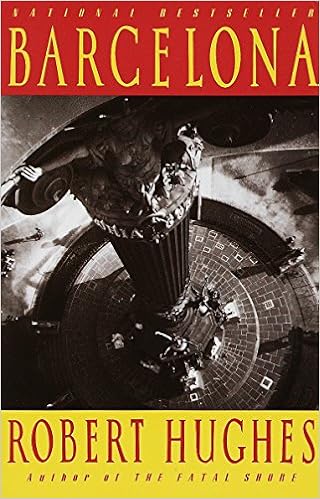
Barcelona
Category: Books
From Publishers Weekly Hughes's historical-cultural treatise on the Catalonian capital sparkles on the topic of architecture. Photos. Copyright 1993 Reed Business Information, Inc. Review "Confirms . . . Mr. Hughes's authority as a first-rate chronicler and historian. The book is destined to become, like Forster's Alexandria and Mary McCarthy's Venice Observed , a classic." — The New York Times Book Review "Authoritative, carefully researched, and full of insights into the city's great heritage . . . his judgments are full of tolerant and good-humored fascination. . . . There is no single volume in either Catalan or Spanish that approaches this book in scope or detail...a superb achievement and a great pleasure to read." — The Washington Post Book World "Brilliant...an extraordinary book that combines history, criticism of the arts and architecture, and a profound sympathy for the moral essence of a people." — Newsday From the Publisher "An extraordinary book that combines history, criticism of the arts and architecture, and a profound sympathy for the moral essence of a people."--Newsday From the Inside Flap Barcelona is Robert Hughes's monumentally informed and irresistibly opinionated guide to the most un-Spanish city in Spain. Hughes scrolls through Barcelona's often violent history; tells the stories of its kings, poets, magnates, and revolutionaries; and ushers readers through municipal landmarks that range from Antoni Gaudi's sublimely surreal cathedral to a postmodern restaurant with a glass-walled urinal. The result is a work filled with the attributes of Barcelona itself: proportion, humor, and seny -- the Catalan word for triumphant common sense. From the Back Cover Barcelona is Robert Hughes's monumentally informed and irresistibly opinionated guide to the most un-Spanish city in Spain. Hughes scrolls through Barcelona's often violent history; tells the stories of its kings, poets, magnates, and revolutionaries; and ushers readers through municipal landmarks that range from Antoni Gaudi's sublimely surreal cathedral to a postmodern restaurant with a glass-walled urinal. The result is a work filled with the attributes of Barcelona itself: proportion, humor, and "seny -- the Catalan word for triumphant common sense. About the Author Robert Hughes was born in Australia in 1938. In 1970 he moved to the United States to become chief art critic for Time, a position he held until 2001. His books include The Shock of the New, The Fatal Shore, Nothing if Not Critical, The Culture of Complaint, Barcelona, Goya, Things I Didn’t Know, and Rome . He is a New York Public Library Literary Lion, and was the recipient of a number of literary awards and prizes, including two Frank Jewett-Mather Awards. He is widely held as the most respected art critic of our time.
Features: A monumentally informed and irresistibly opinionated guide to the most un-Spanish city in Spain, from the bestselling author of | The Fatal Shore | . In these pages, Robert Hughes scrolls through Barcelona's often violent history; tells the stories of its kings, poets, magnates, and revolutionaries; and ushers readers through municipal landmarks that range from Antoni Gaudi's sublimely surreal cathedral to a postmodern restaurant with a glass-walled urinal. The result is a work filled with the attributes of Barcelona itself: proportion, humor, and | seny | —the Catalan word for triumphant common sense.